Jacklyn Zeman

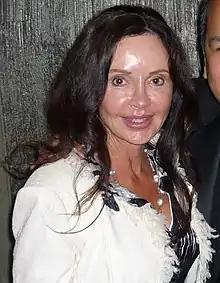
Zeman in 2010

Jacklyn Lee Zeman (March 6, 1953 – May 9, 2023) was an American actress who portrayed Bobbie Spencer on the ABC daytime soap opera "General Hospital" for 45 years.